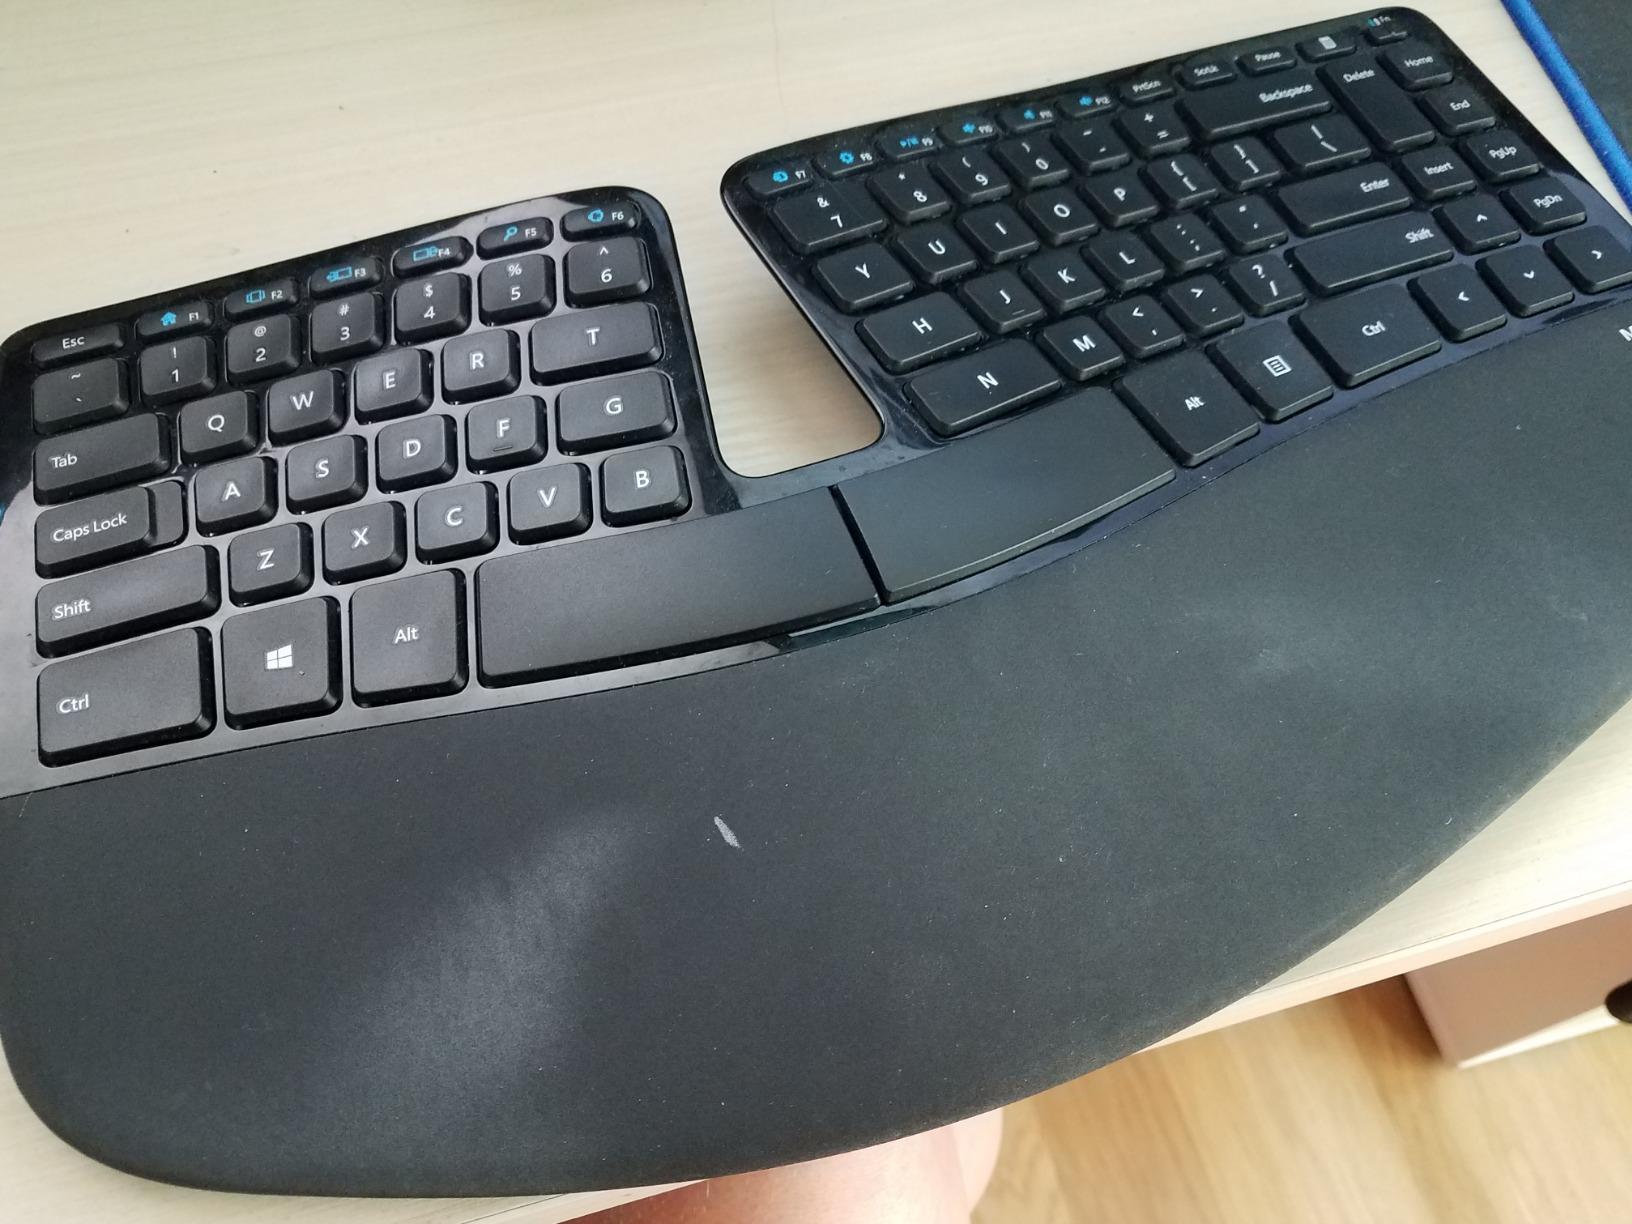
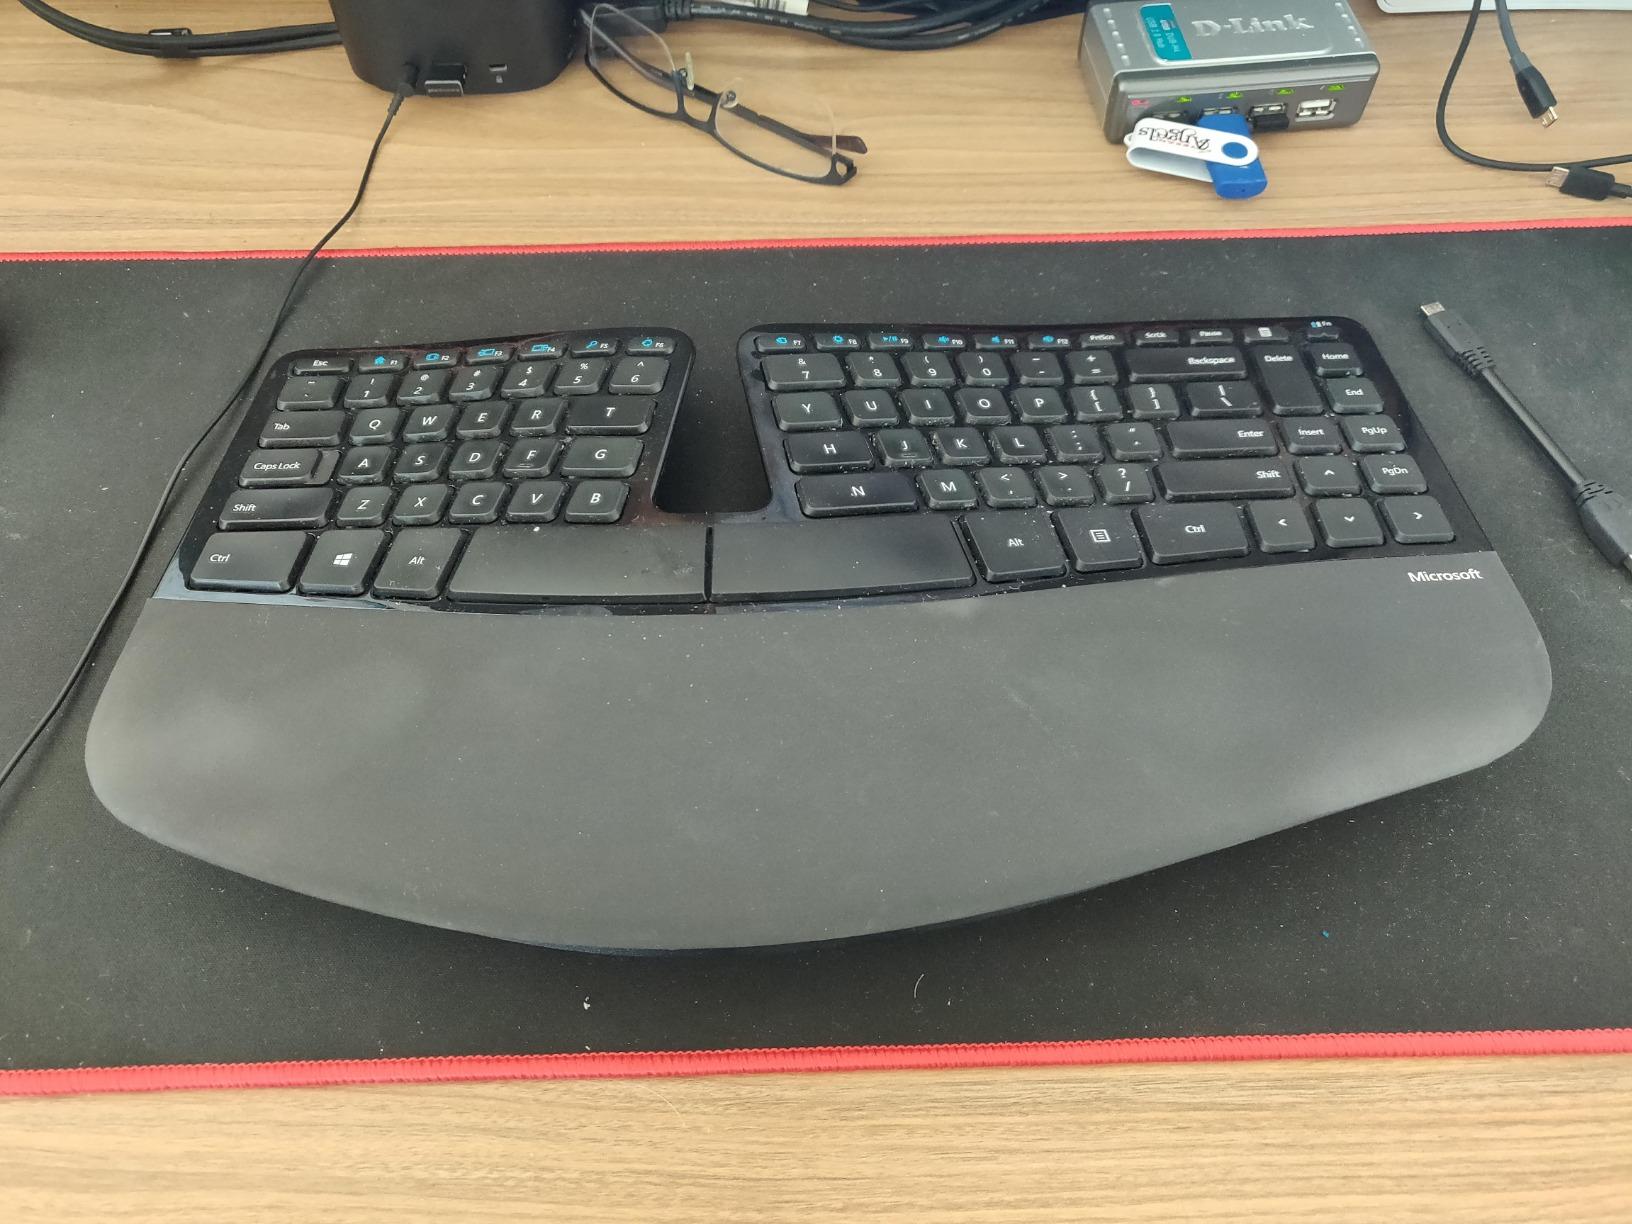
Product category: keyboard
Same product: yes